Ghanjah

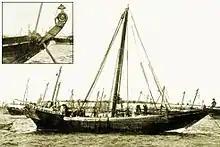
A ghanjah at Bombay harbor in 1909

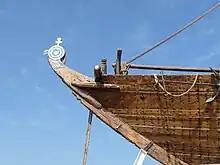
A ghanjah in dry dock showing the trefoil ornament on the prow

A ghanjah or ganja, also known as kotiya in India, is a large wooden trading dhow, a traditional Arabic sailing vessel.